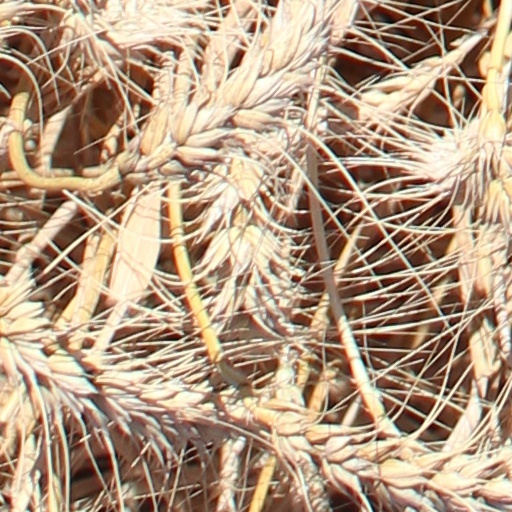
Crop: wheat